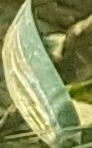
Label: Wheat___Yellow_Rust